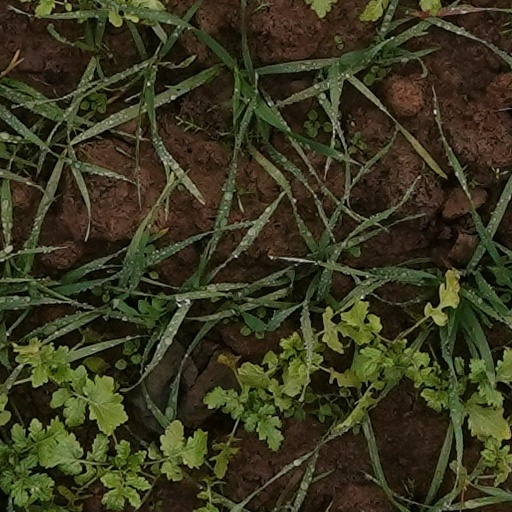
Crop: wheat